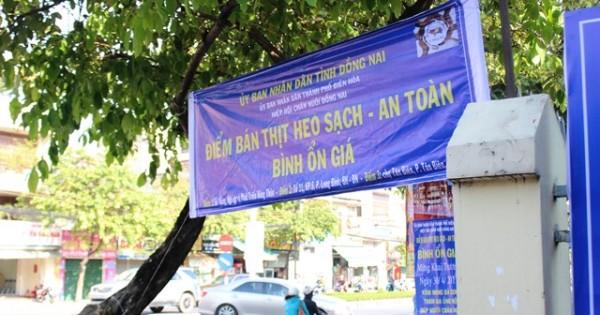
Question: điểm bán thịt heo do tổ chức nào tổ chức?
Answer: điểm bán thịt do hiệp hội chăn nuôi đồng nai tổ chức